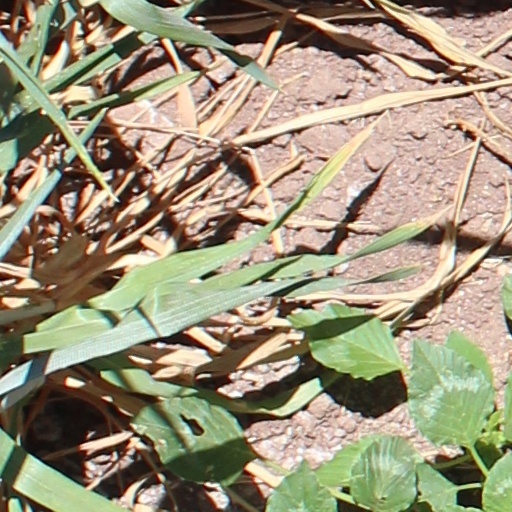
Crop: wheat